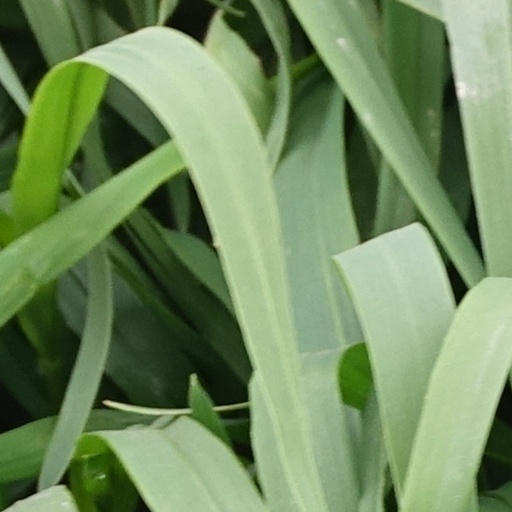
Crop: wheat